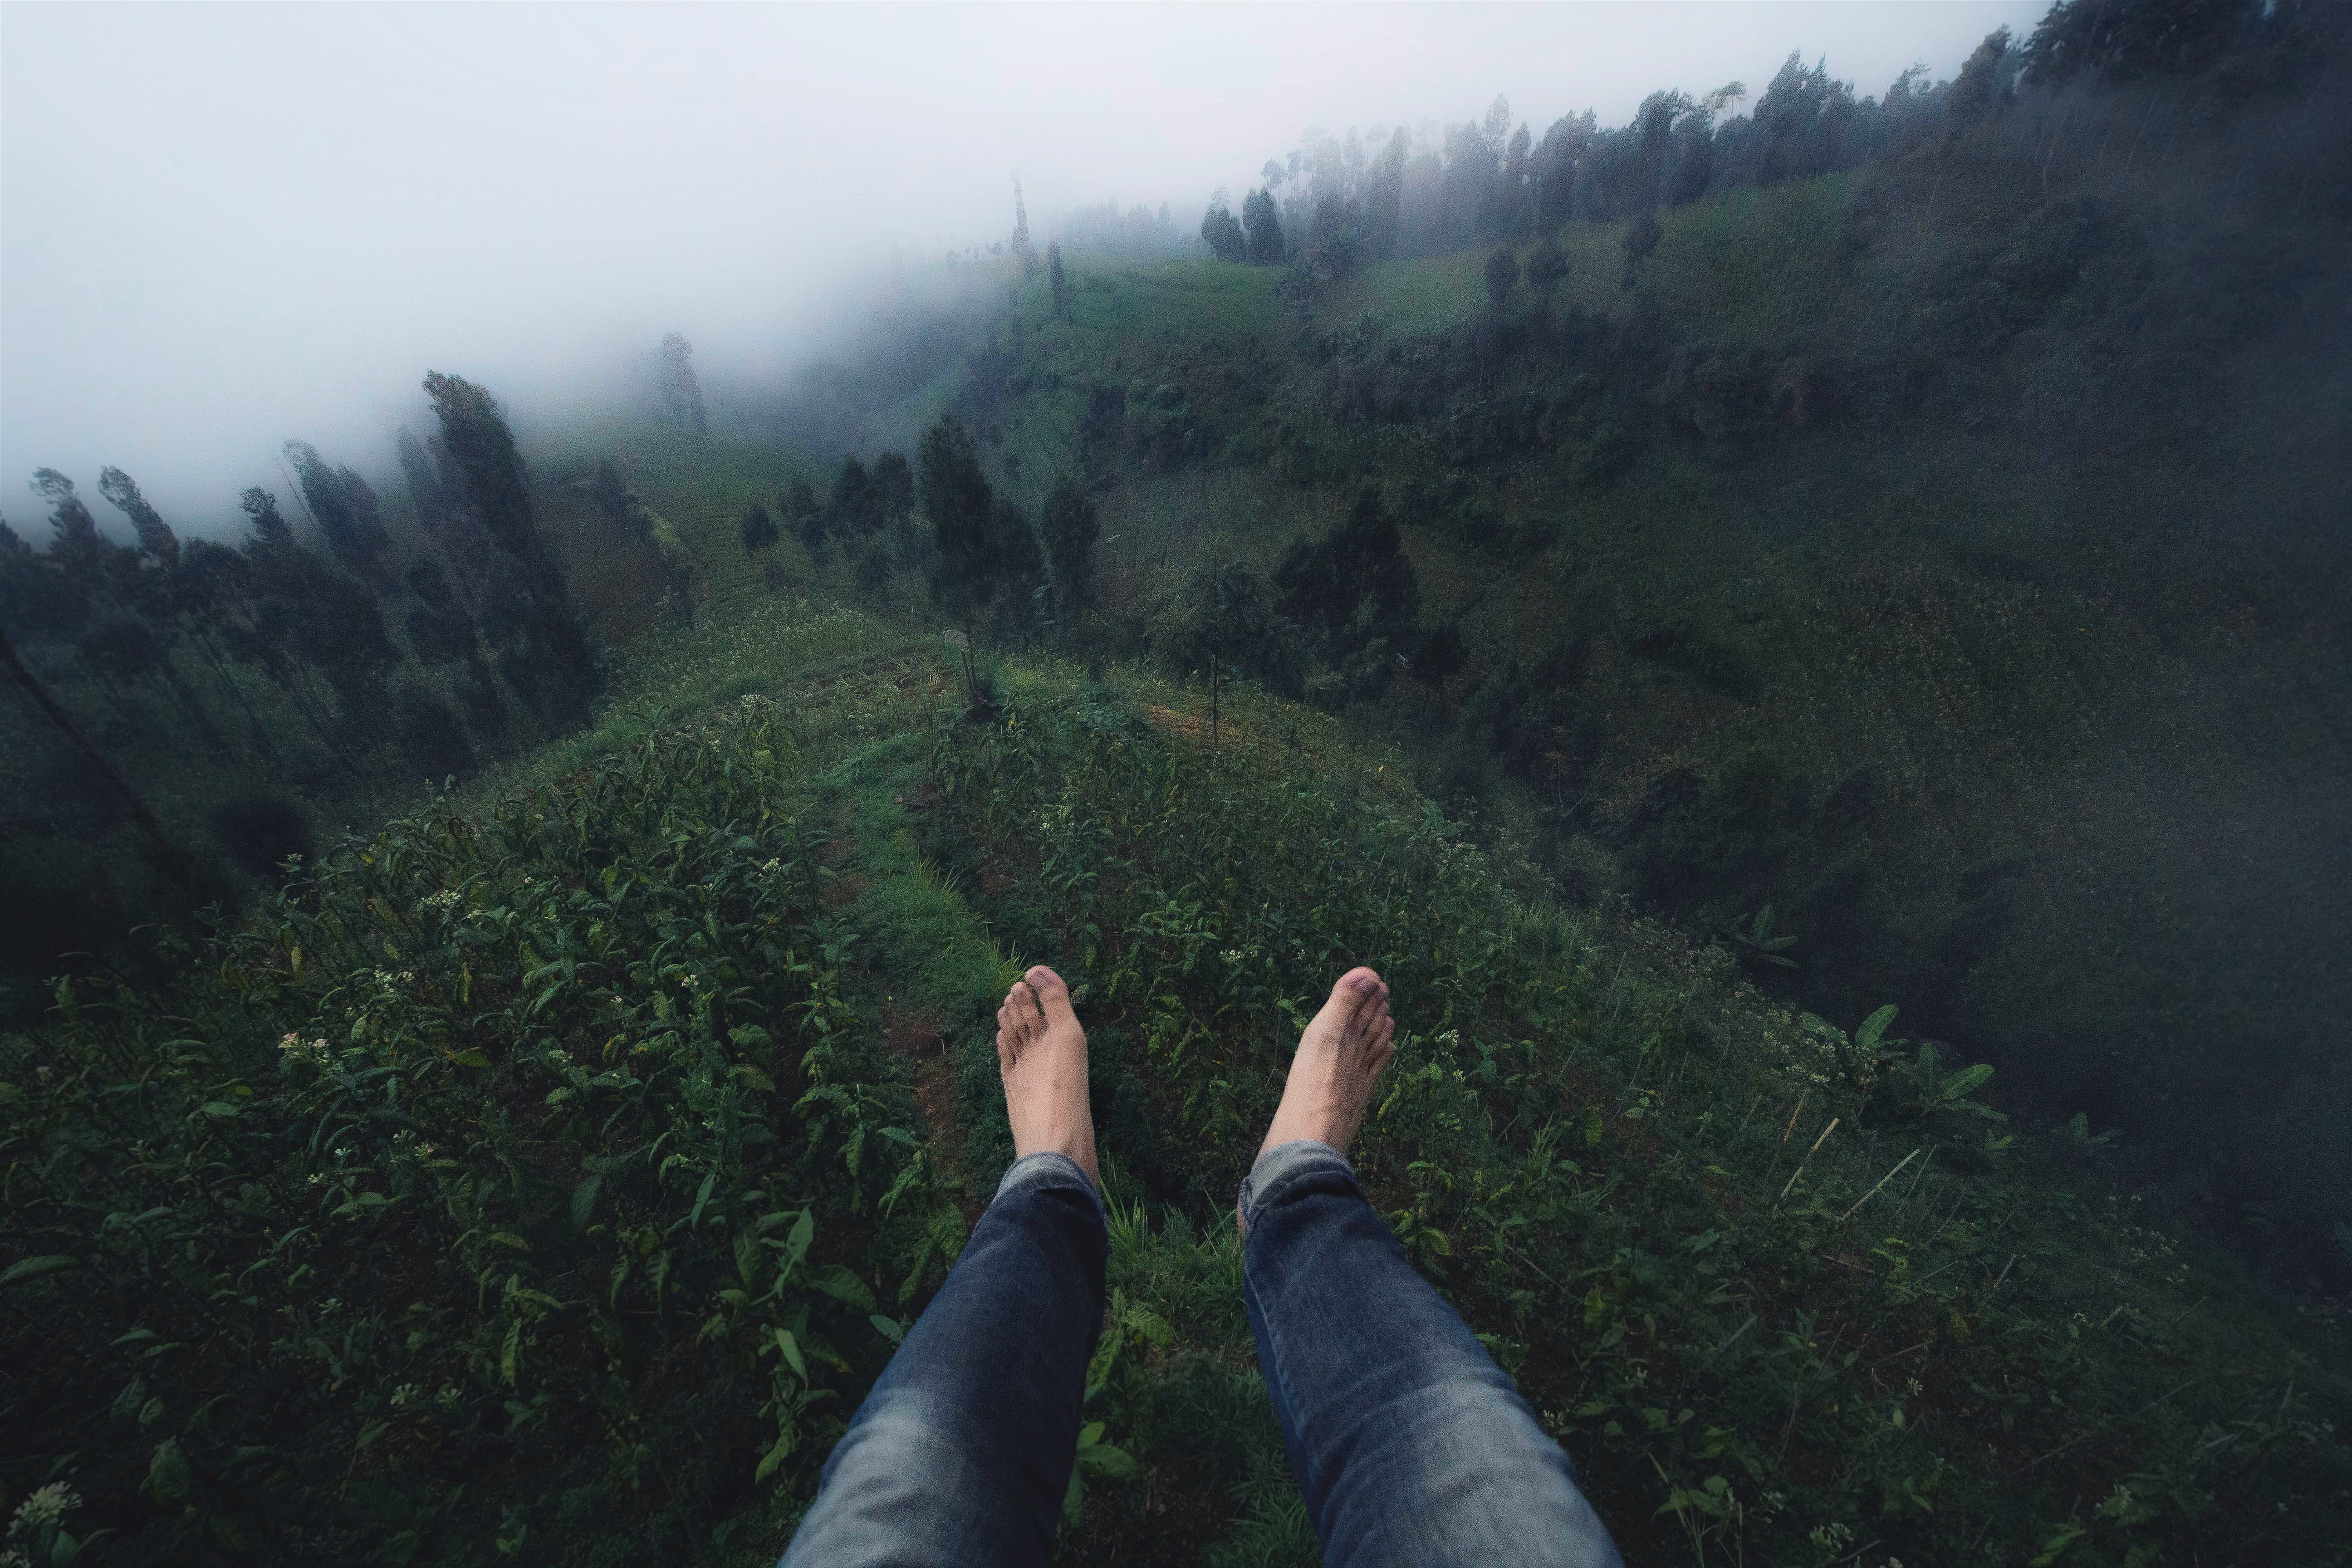
forest, mountain, hill, adventure, mountain range, cliff, jungle, extreme sport, terrain, ridge, rainforest, habitat, screenshot, atmospheric phenomenon, mountainous landforms